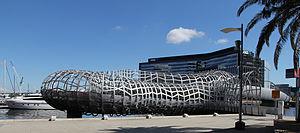
Le pont Webb est un pont de Melbourne, dans l'État de Victoria, en Australie.